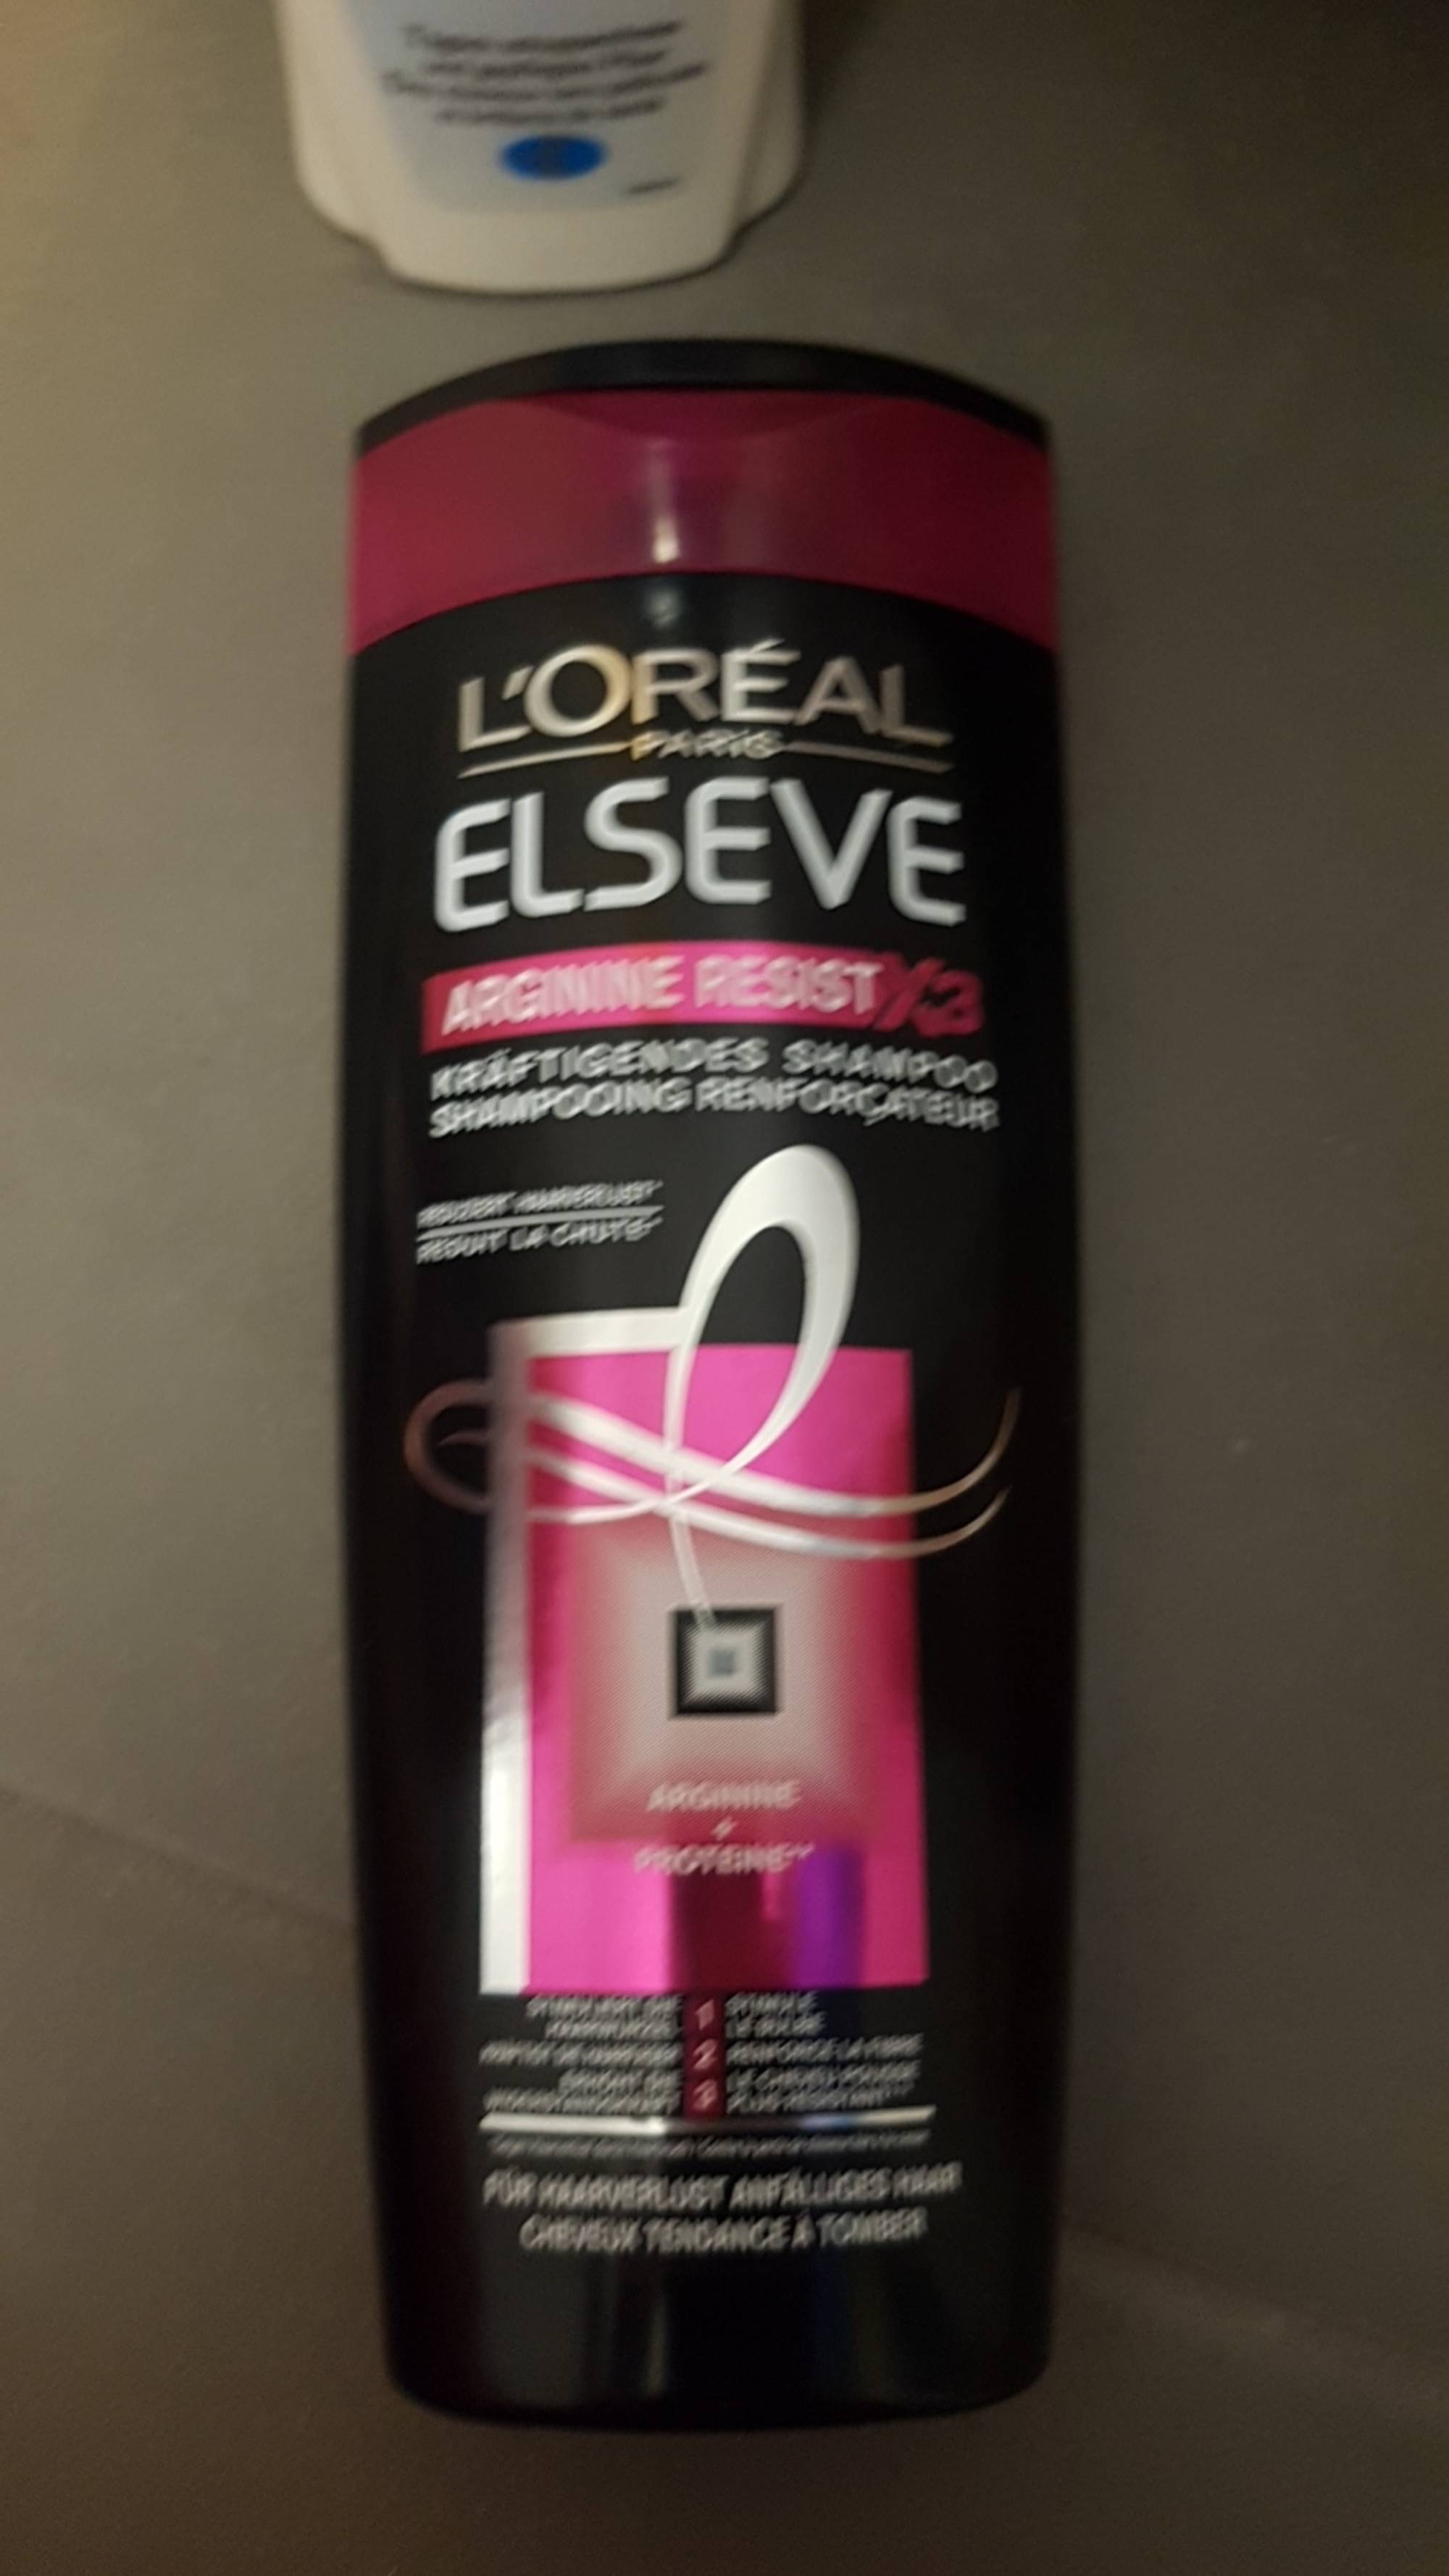
Waste category: plastic